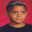
Label: boy